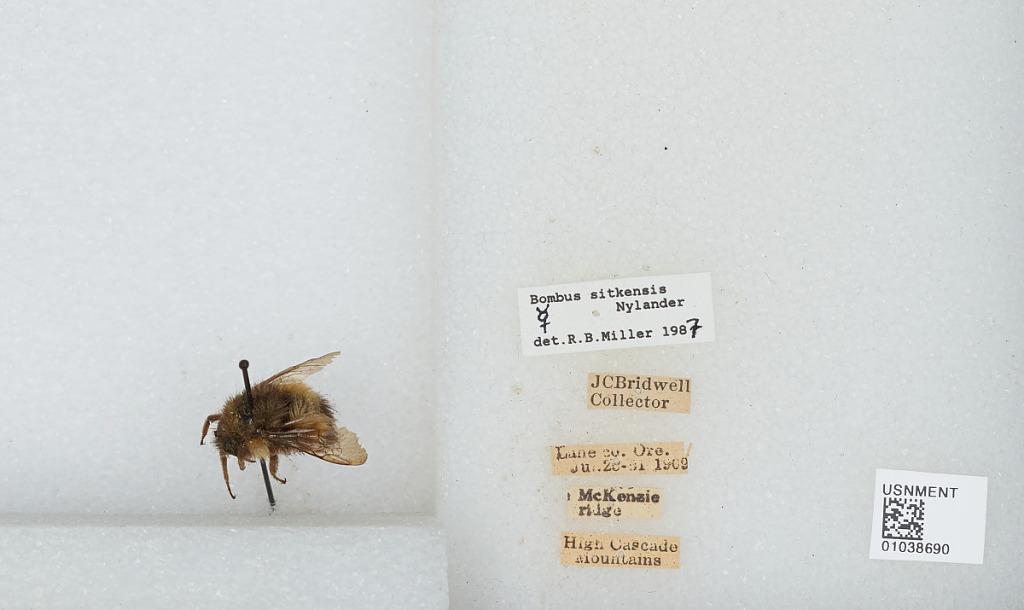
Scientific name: Bombus (Pyrobombus) sitkensis Nylander
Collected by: J. Bridwell
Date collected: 1909-7-25
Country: United States
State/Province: Oregon
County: Lane
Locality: McKenzie Ridge, High Cascade Mountains
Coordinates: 44.2597, -121.81
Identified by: Miller, R. B.